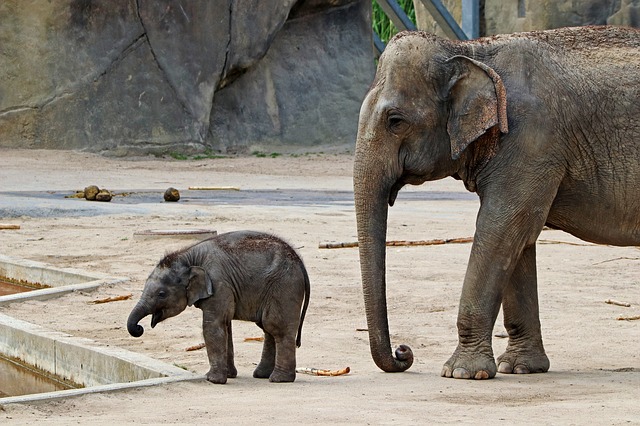
Label: elephant